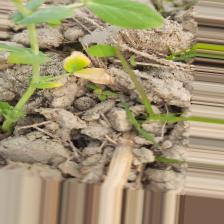
Label: Ascochyta blight